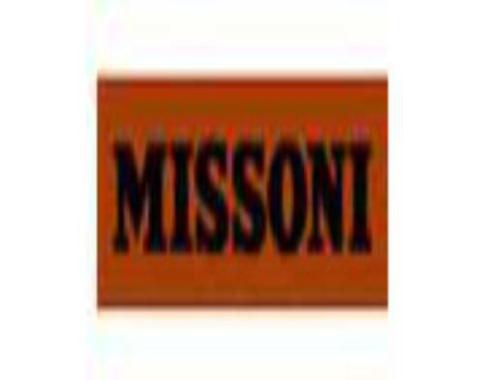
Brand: missoni
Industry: Clothes